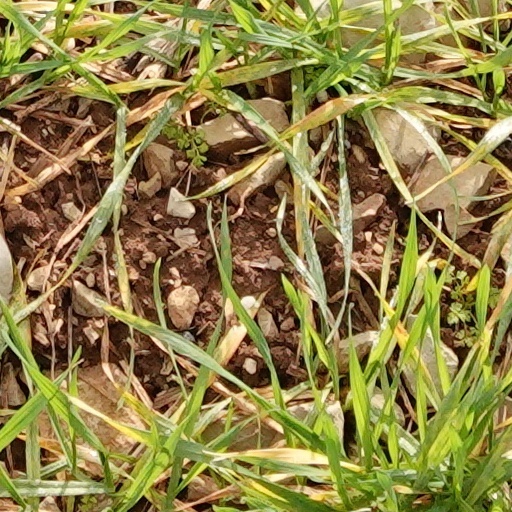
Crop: wheat